Luttre

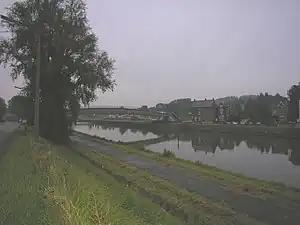
The canal at Luttre

Luttre is a village of Wallonia and a district of the municipality of Pont-à-Celles, located in the province of Hainaut, Belgium, about 15 km north of Charleroi and 50 km south of Brussels along the Charleroi-Brussels Canal, railway line and motorway. Its name means "crystal clear water".